Los Teques

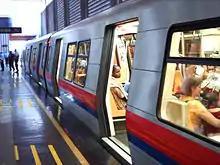
Los Teques Metro

At the time of the Spanish conquest the region of Los Teques was known for its gold mines, and was the home of Guaicaipuro. Guaicaipuro led the indigenous resistance against the conquistadores until 1568, when he was killed in battle. By 1600, Los Teques was part of the conquered lands (encomienda) belonging first to Francisco Tostado de la Peña and Andrés González, and later by Diego de Miquilena. In 1684 Miquilena sold the "lands of Los Altos" to Doña Melchora Ana Tovar y Bañez, widow of Captain Juan de Ascanio y Guerra.